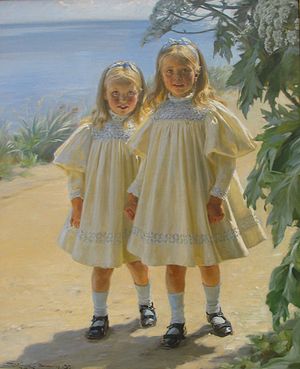
P.S. Krøyer / Malerier i udvalg
Peder Severin Krøyer var en norsk-dansk maler – og en af Skagensmalerne. Han blev født i Norge, men voksede op hos sin moster i København. Onklen var den danske zoolog Henrik Nikolai Krøyer.